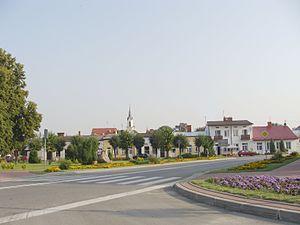
Frampol est une ville du powiat de Biłgoraj de la voïvodie de Lublin, dans le sud-est de la Pologne.